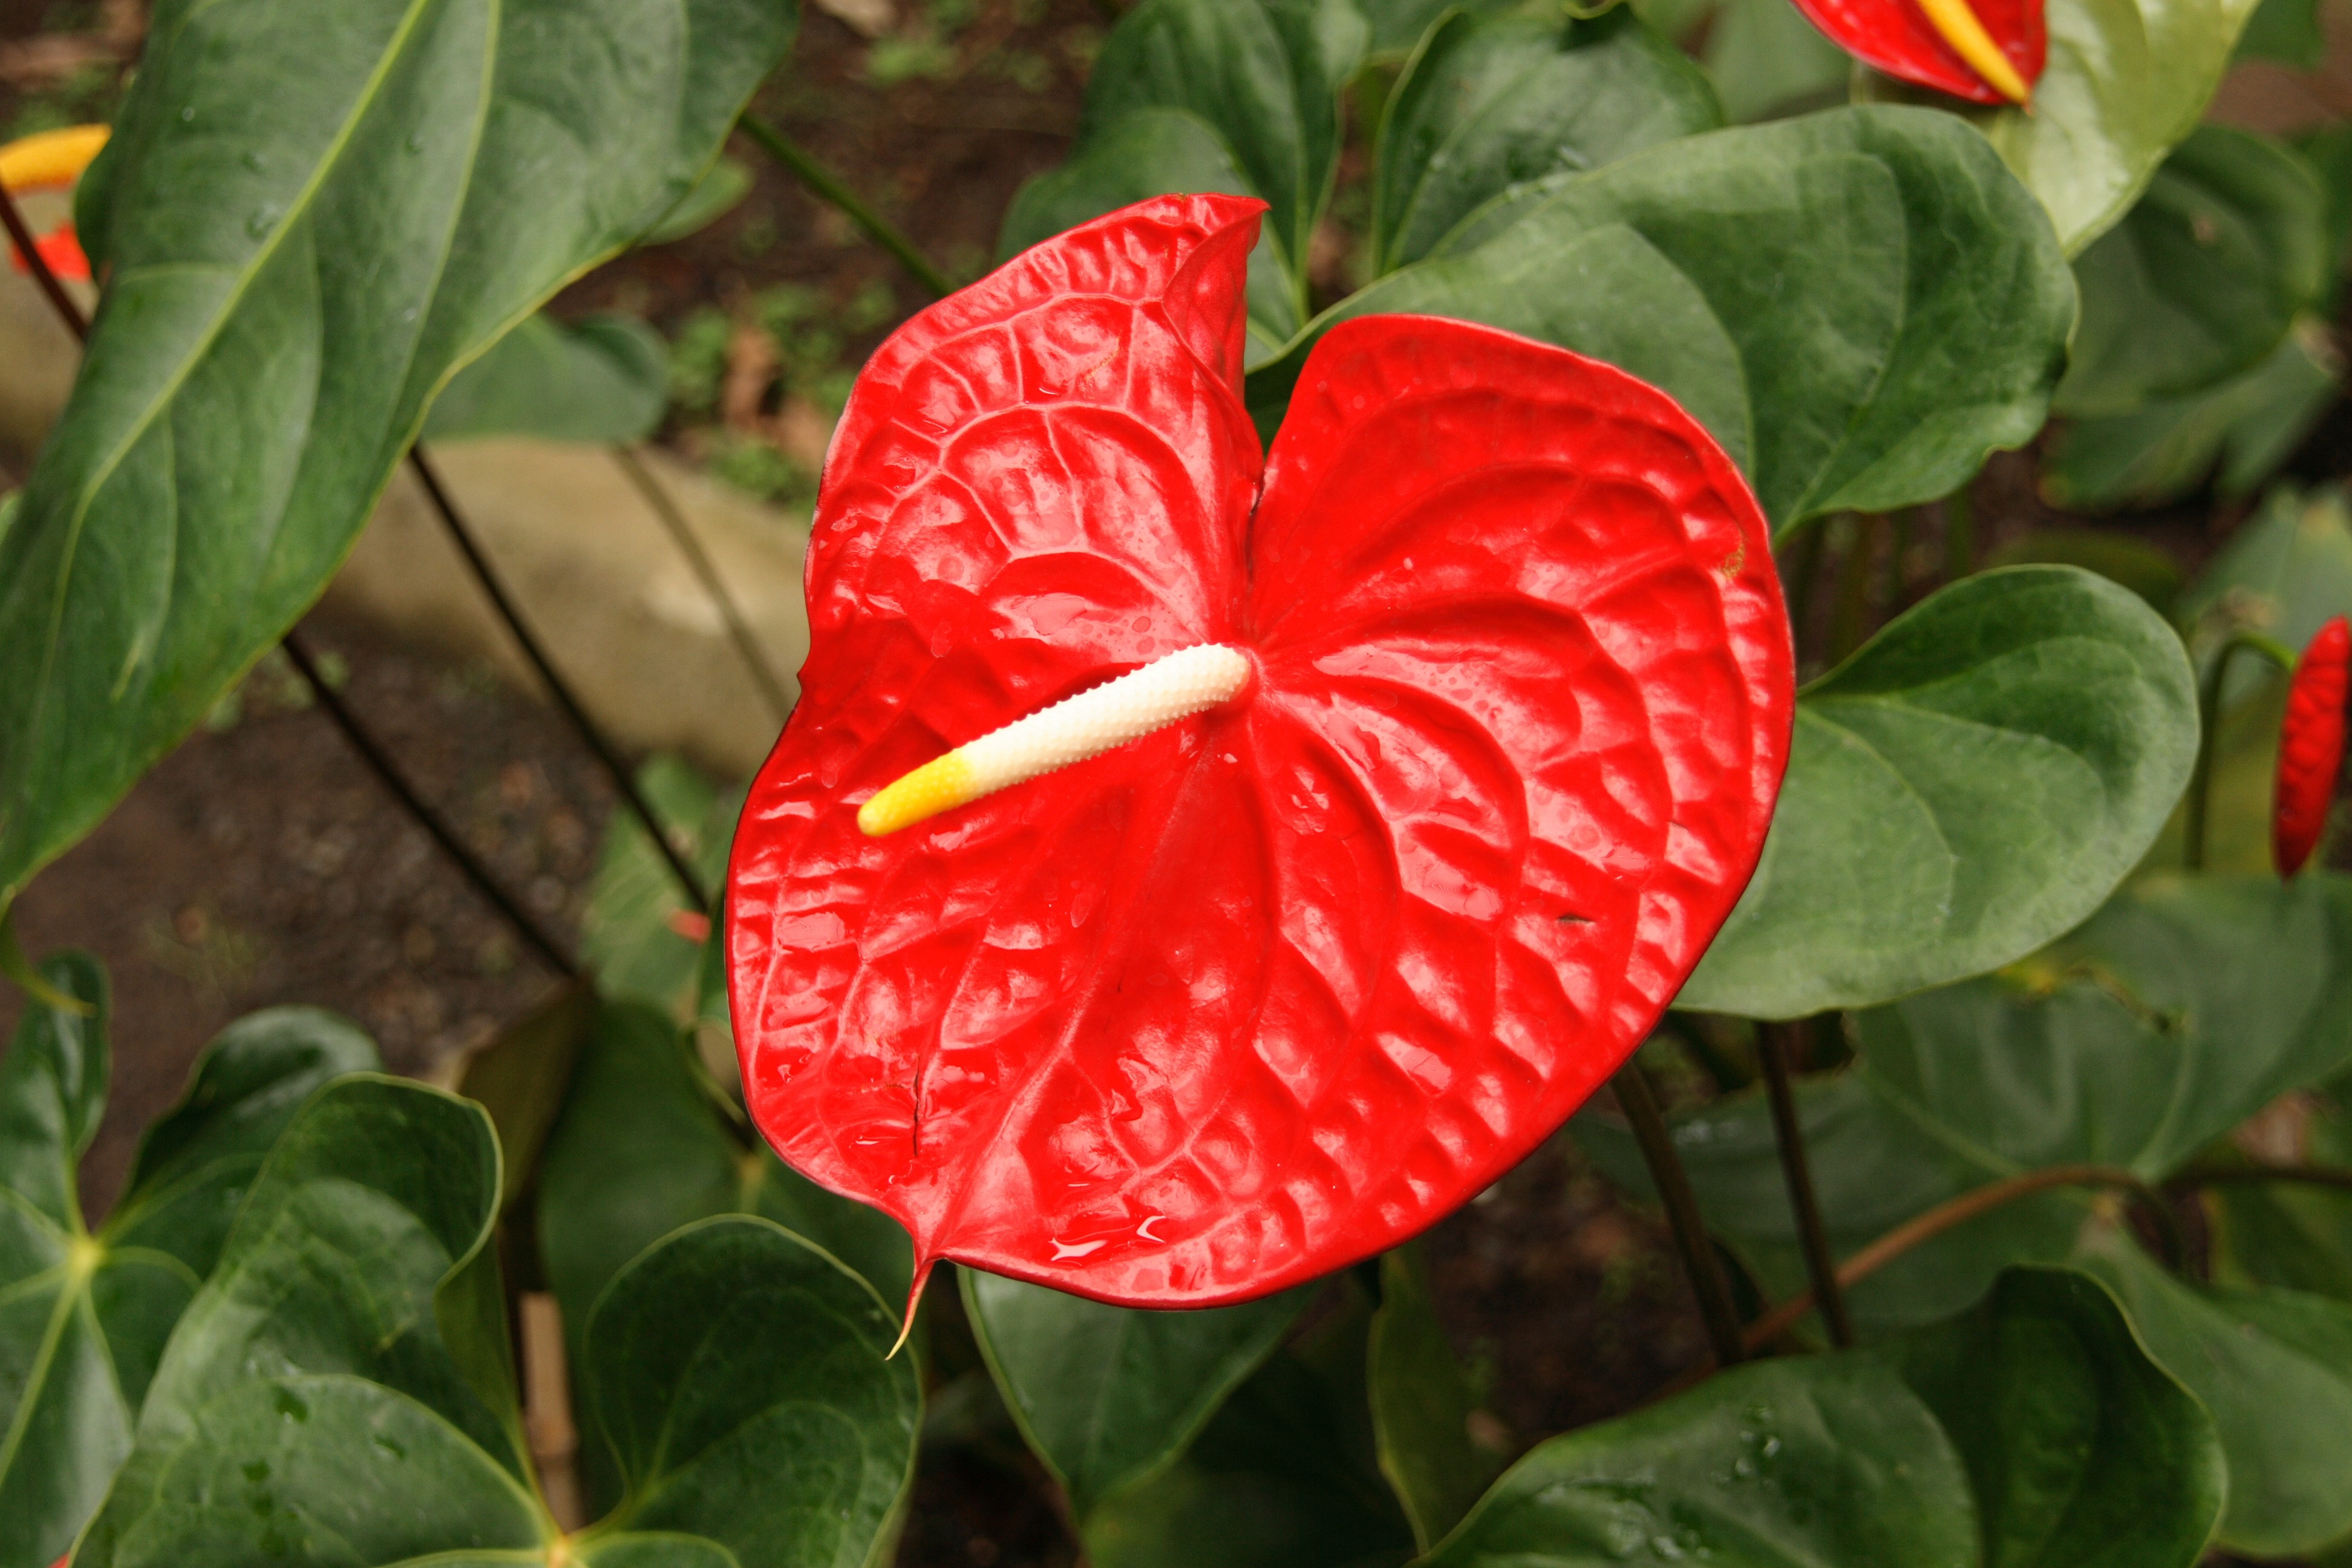
blossom, plant, flower, bloom, red, produce, stamp, botany, flora, anthurium, shiny, flamingo flower, flowering plant, land plant